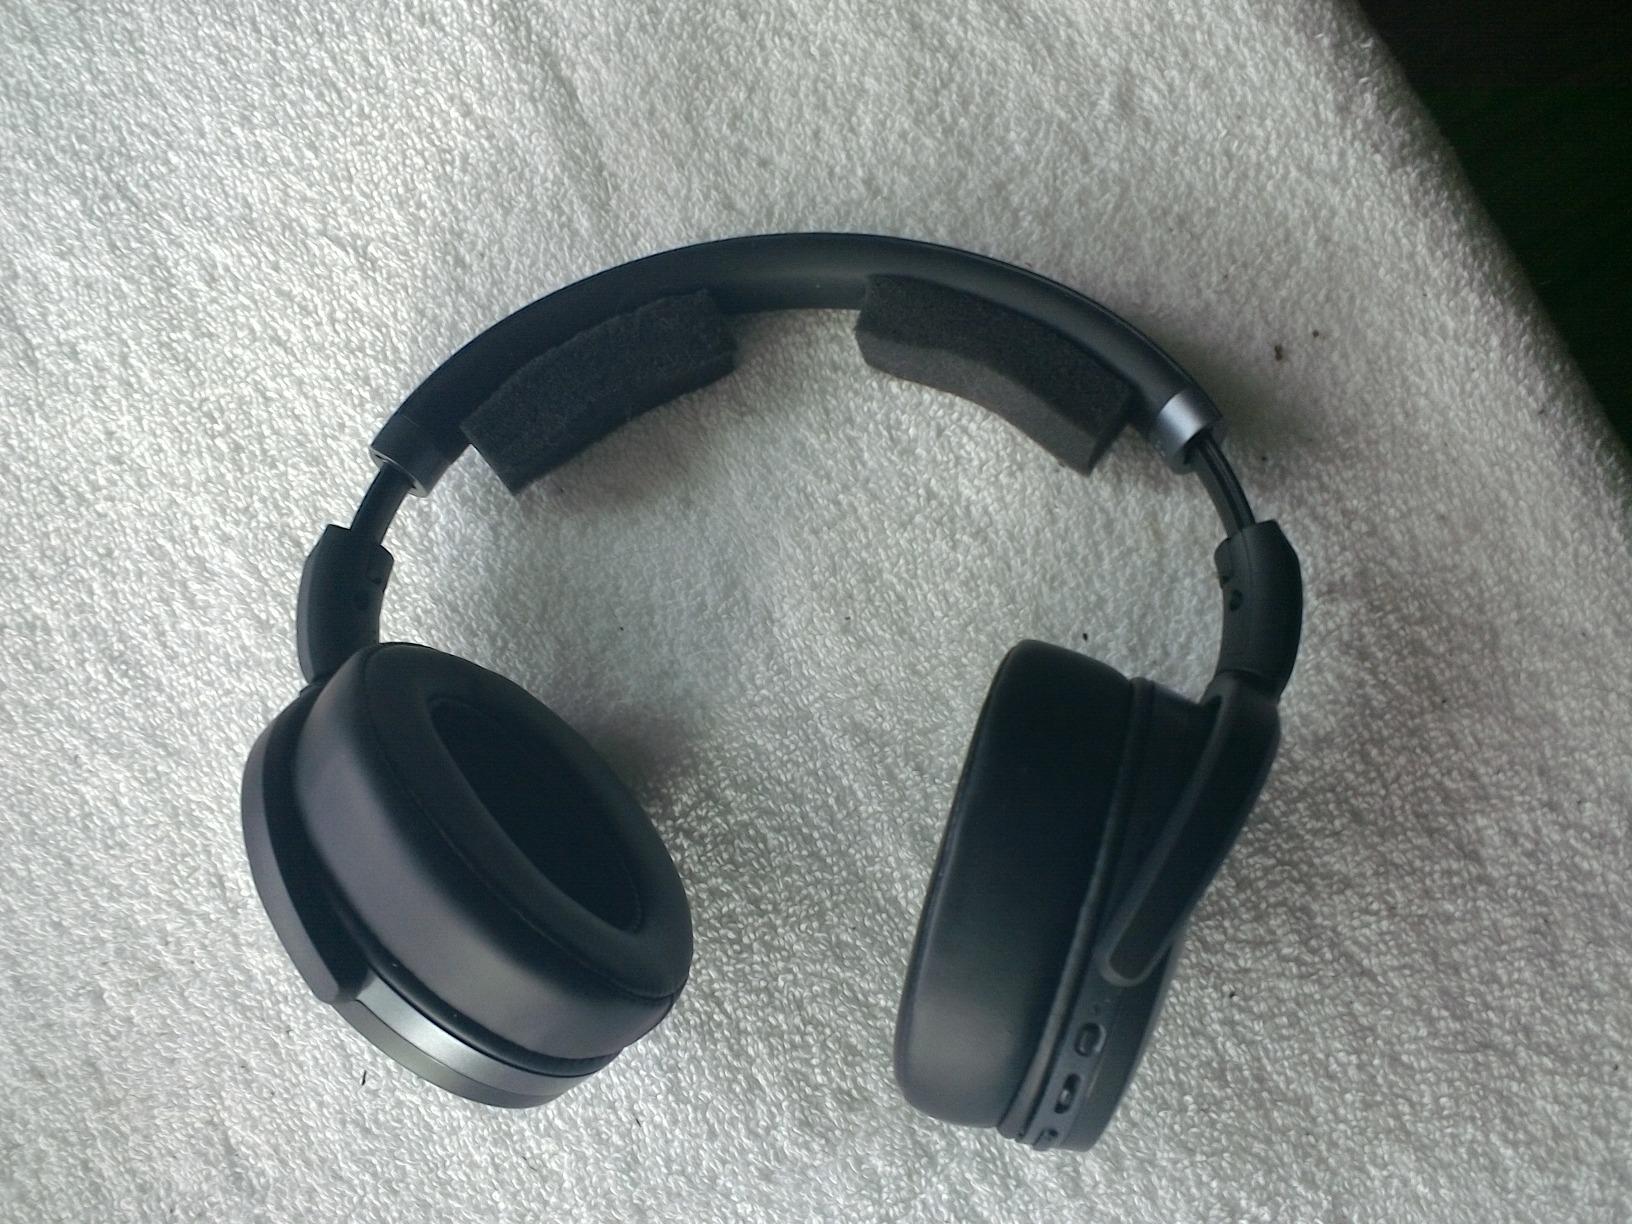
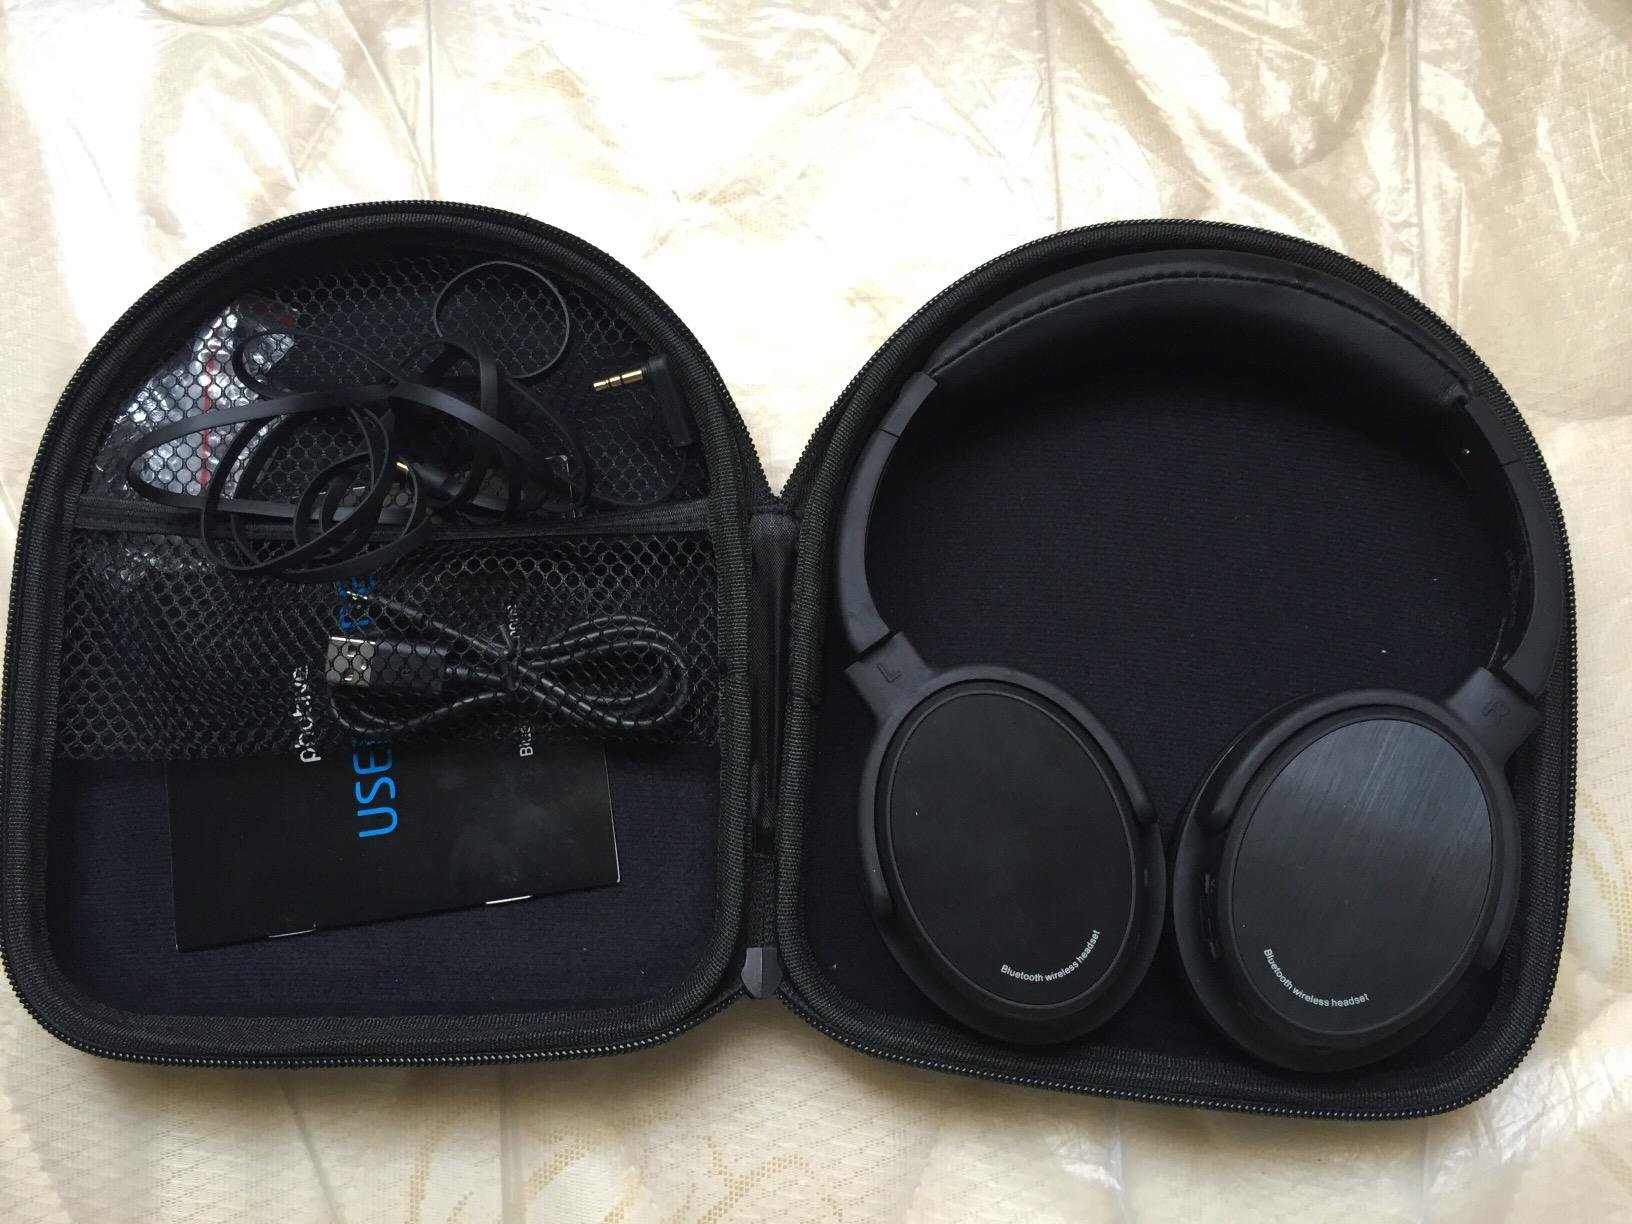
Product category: headphones
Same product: no